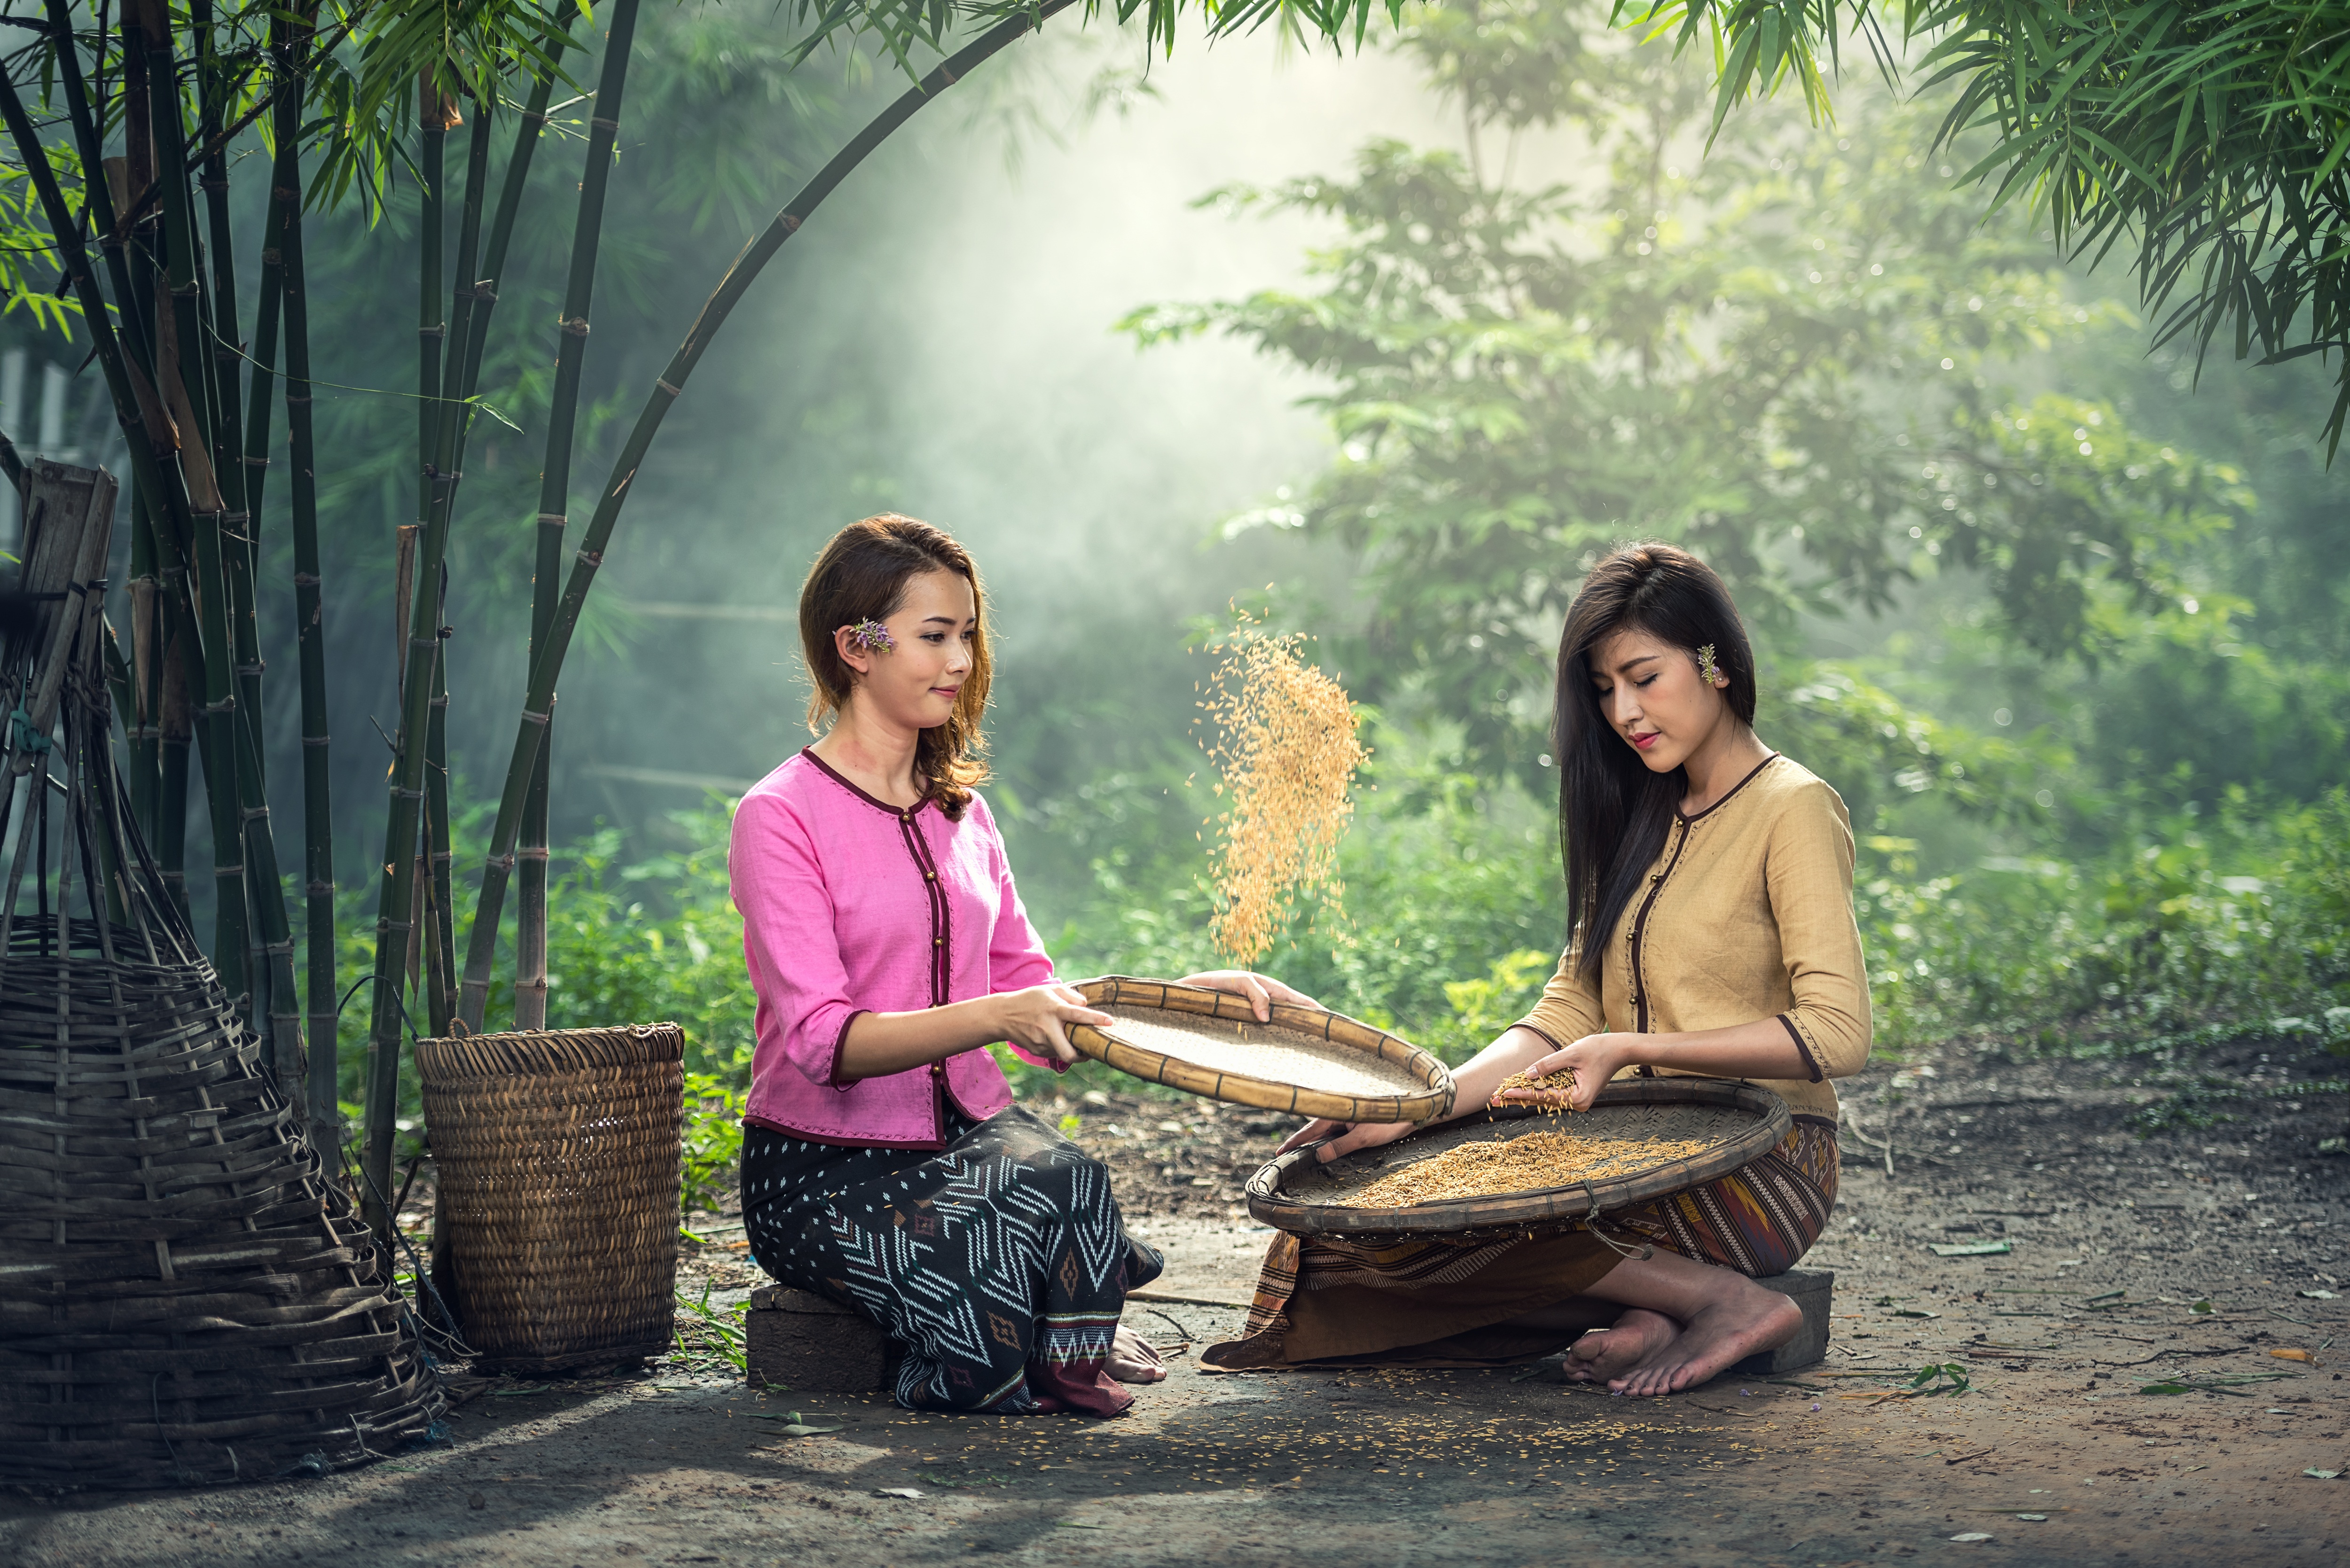
nature, forest, people, girl, woman, countryside, travel, food, jungle, sitting, asia, freedom, lady, rice, thailand, life, up close, the country, temple, beauty, beautiful, image, casual, seductive, laos, pa, doing work, sweet white mature vintage, white water country, dry cleaner kit, beautiful hay health husk, lifestyle native natural myanmar, original passionate people portrait retro, thailand vietnam the traditional washing